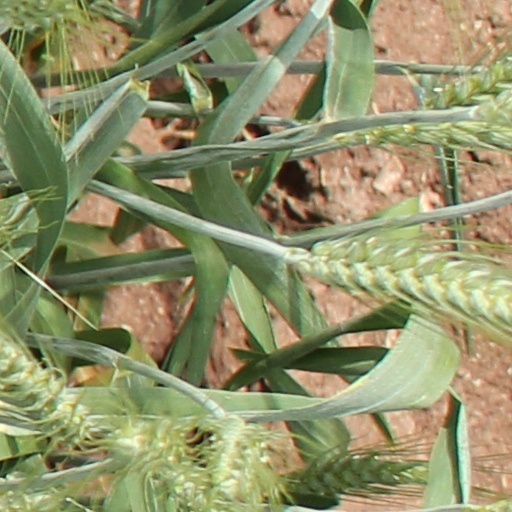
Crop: wheat